La Torcacita

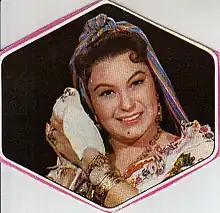

Matilde Sánchez Elías (24 March 1924 – 1 November 1988), known by her stage name La Torcacita, was a Mexican singer.